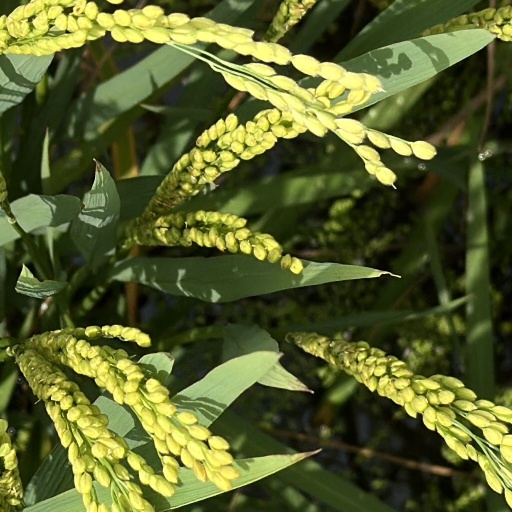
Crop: rice